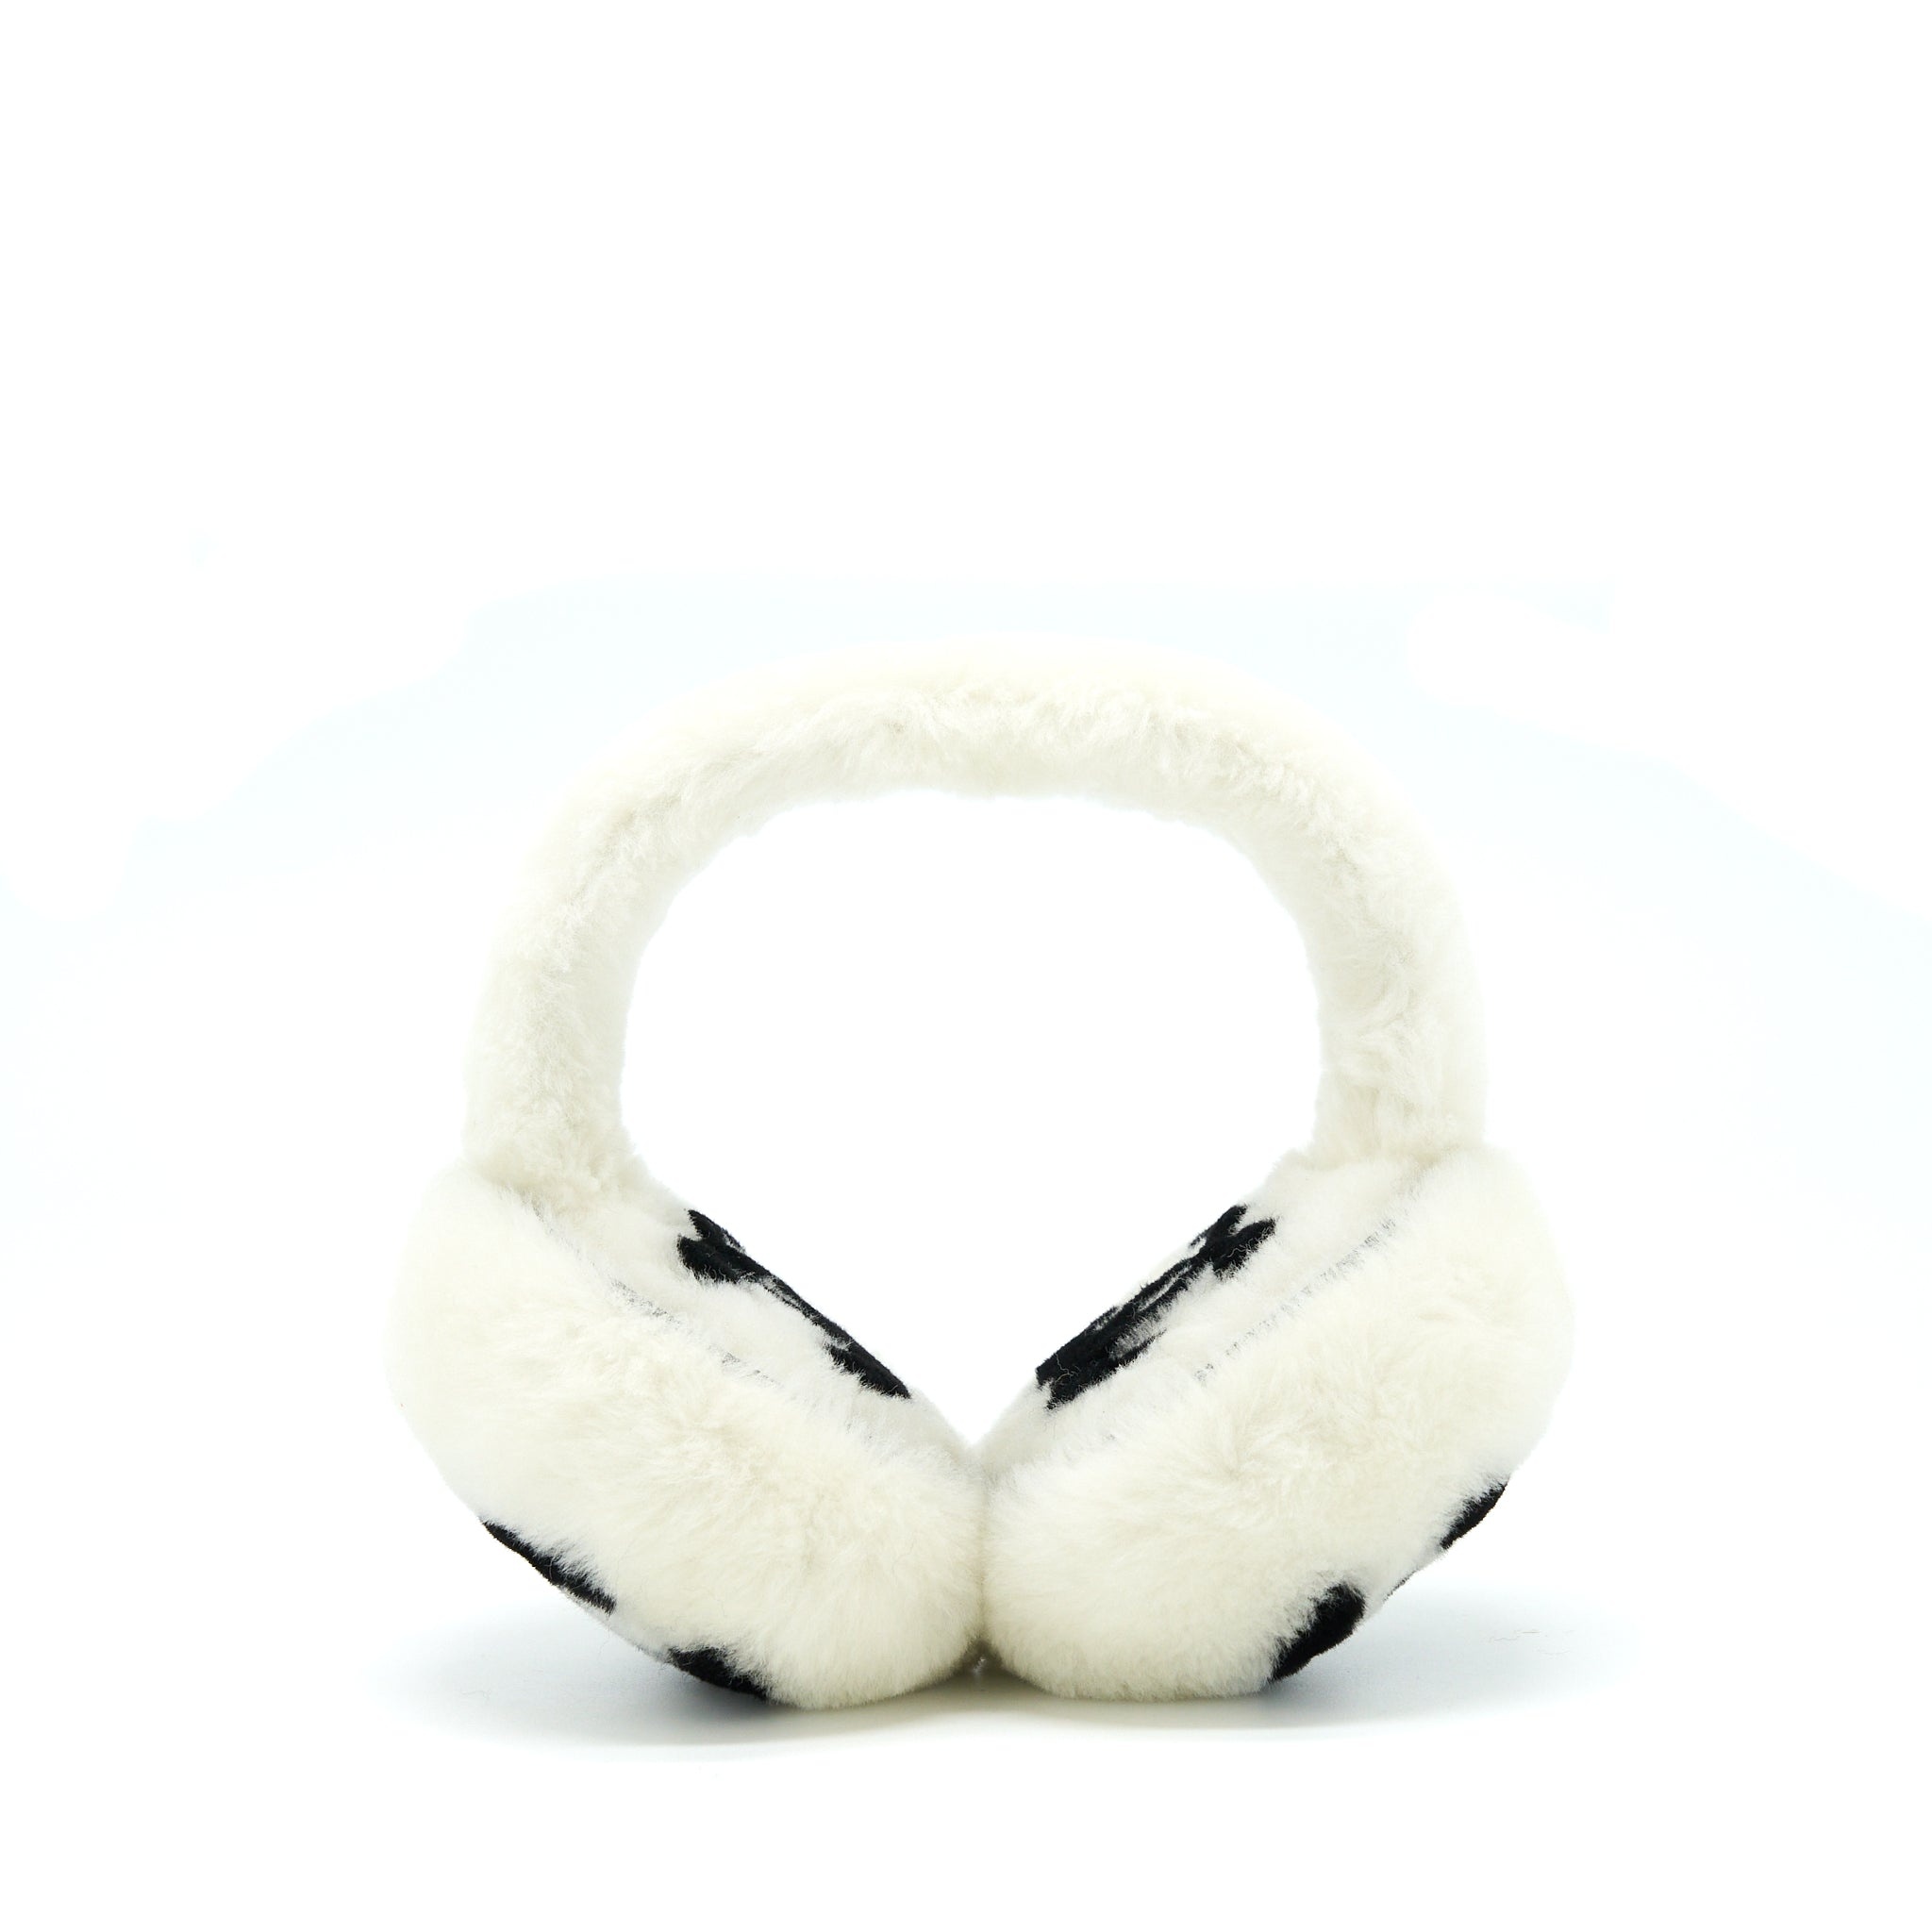
Chanel 22P Shearling CC Logo Earmuffs White/Black
Condition: 10 /10 Unused ( This item is in unused and in pristine condition. ) Colour: Black/White Measurement: 22 x 19cm ( We do not offer exchange or refund if the size does not fit. Please contact our sales representative before the purchase for assistance ) Material : Fur Inclusion: Copy of Receipt ity: ity Guaranteed or fully refunded⁣⁣ Return & Exchange: No exchange or refund of products for change of mind. Shipping: We ship worldwide and offer FREE delivery Australia-wide Photos: Please refer to photos as they form part of the description. Disclaimer: EMIER is not associated or affiliated with the brand. All copyrights reserved to the original holder.
Brand: Marnox Bags
Category: Apparel & Accessories > Clothing Accessories > Earmuffs